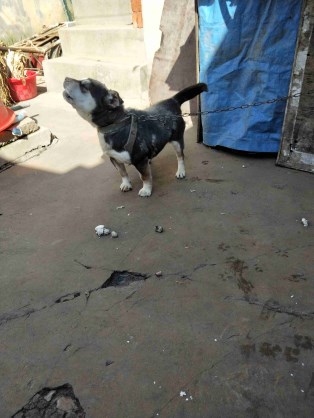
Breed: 3336-n000121-chinese_rural_dog